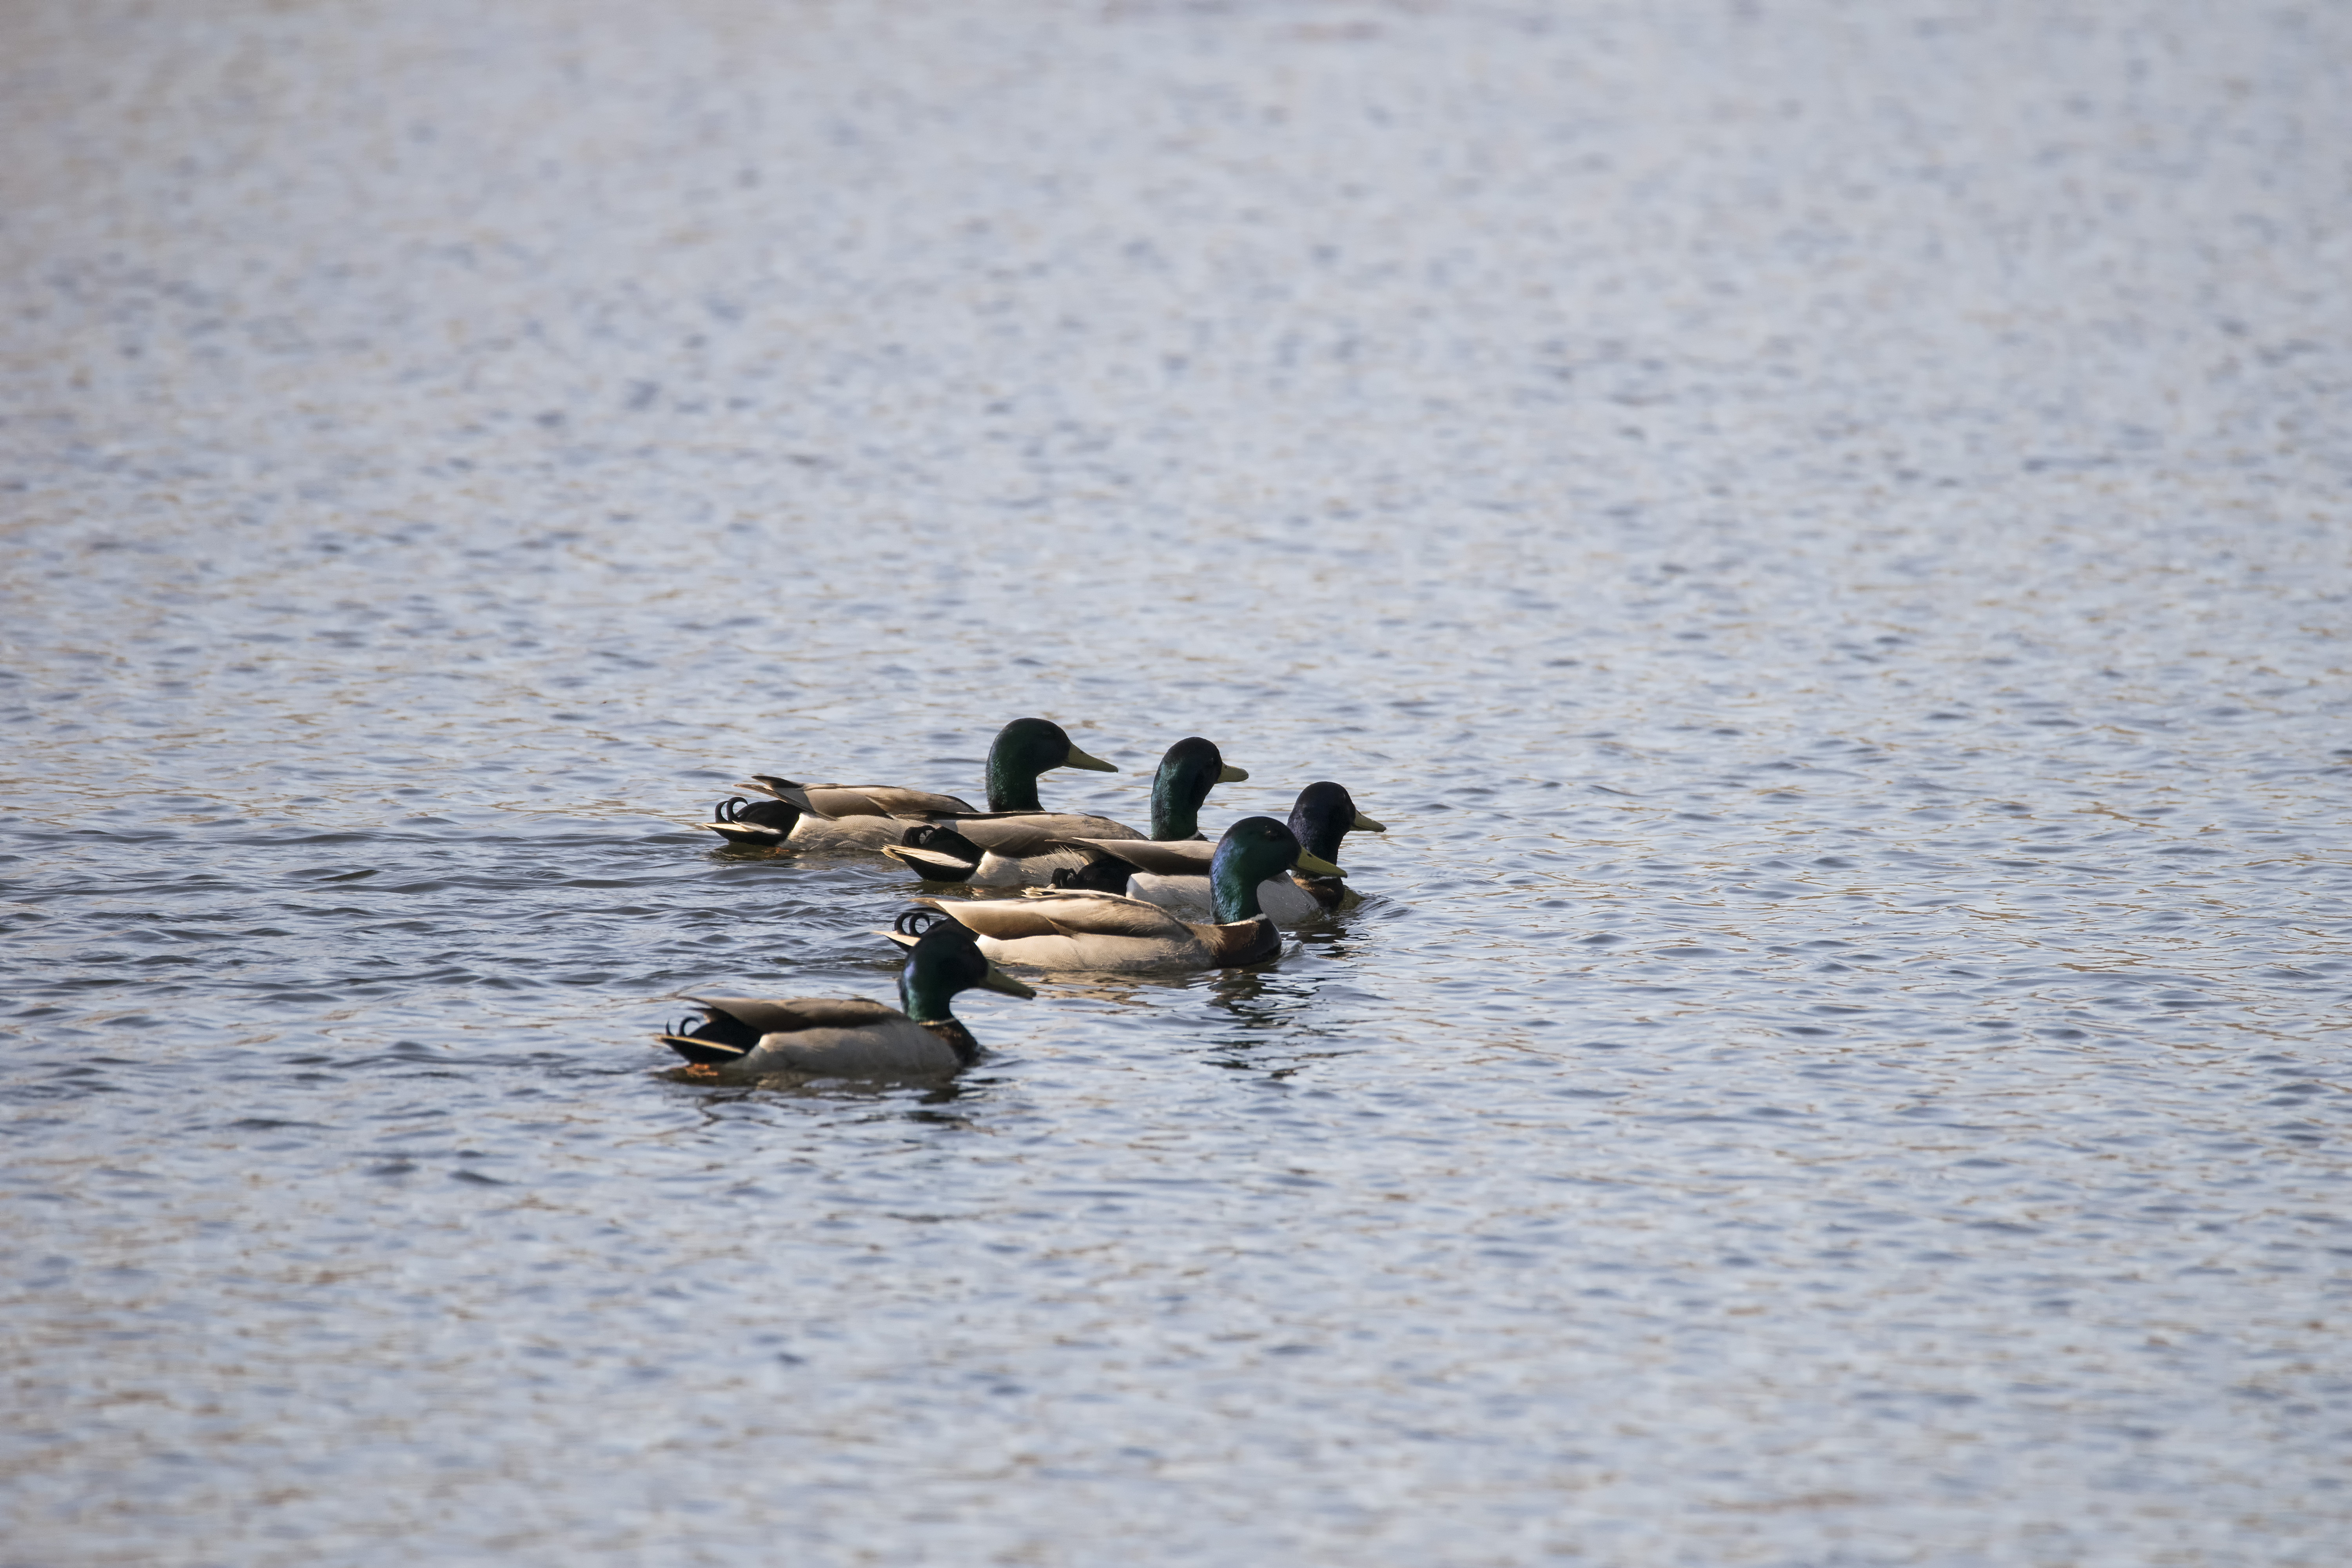
bird, wing, wildlife, fauna, duck, canada, quebec, colvert, waterfowl, water bird, mallard, canard, sherbrooke, oiseau, ducks geese and swans